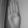
ASL letter: B